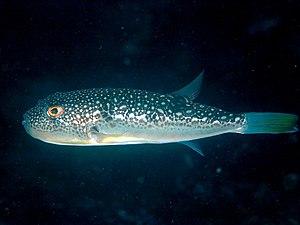
Le genre Takifugu comprend des poissons appelés fugu, connus pour provoquer de très graves intoxications à la tétrodotoxine. Il est aussi appelé « poisson-globe » et « poisson-ballon » en Méditerranée orientale.